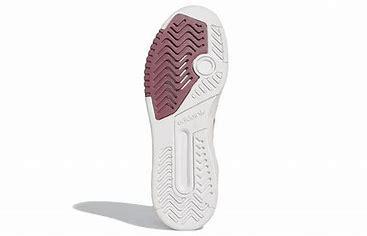
Brand: adidas
Model: Drop Step XL Skate